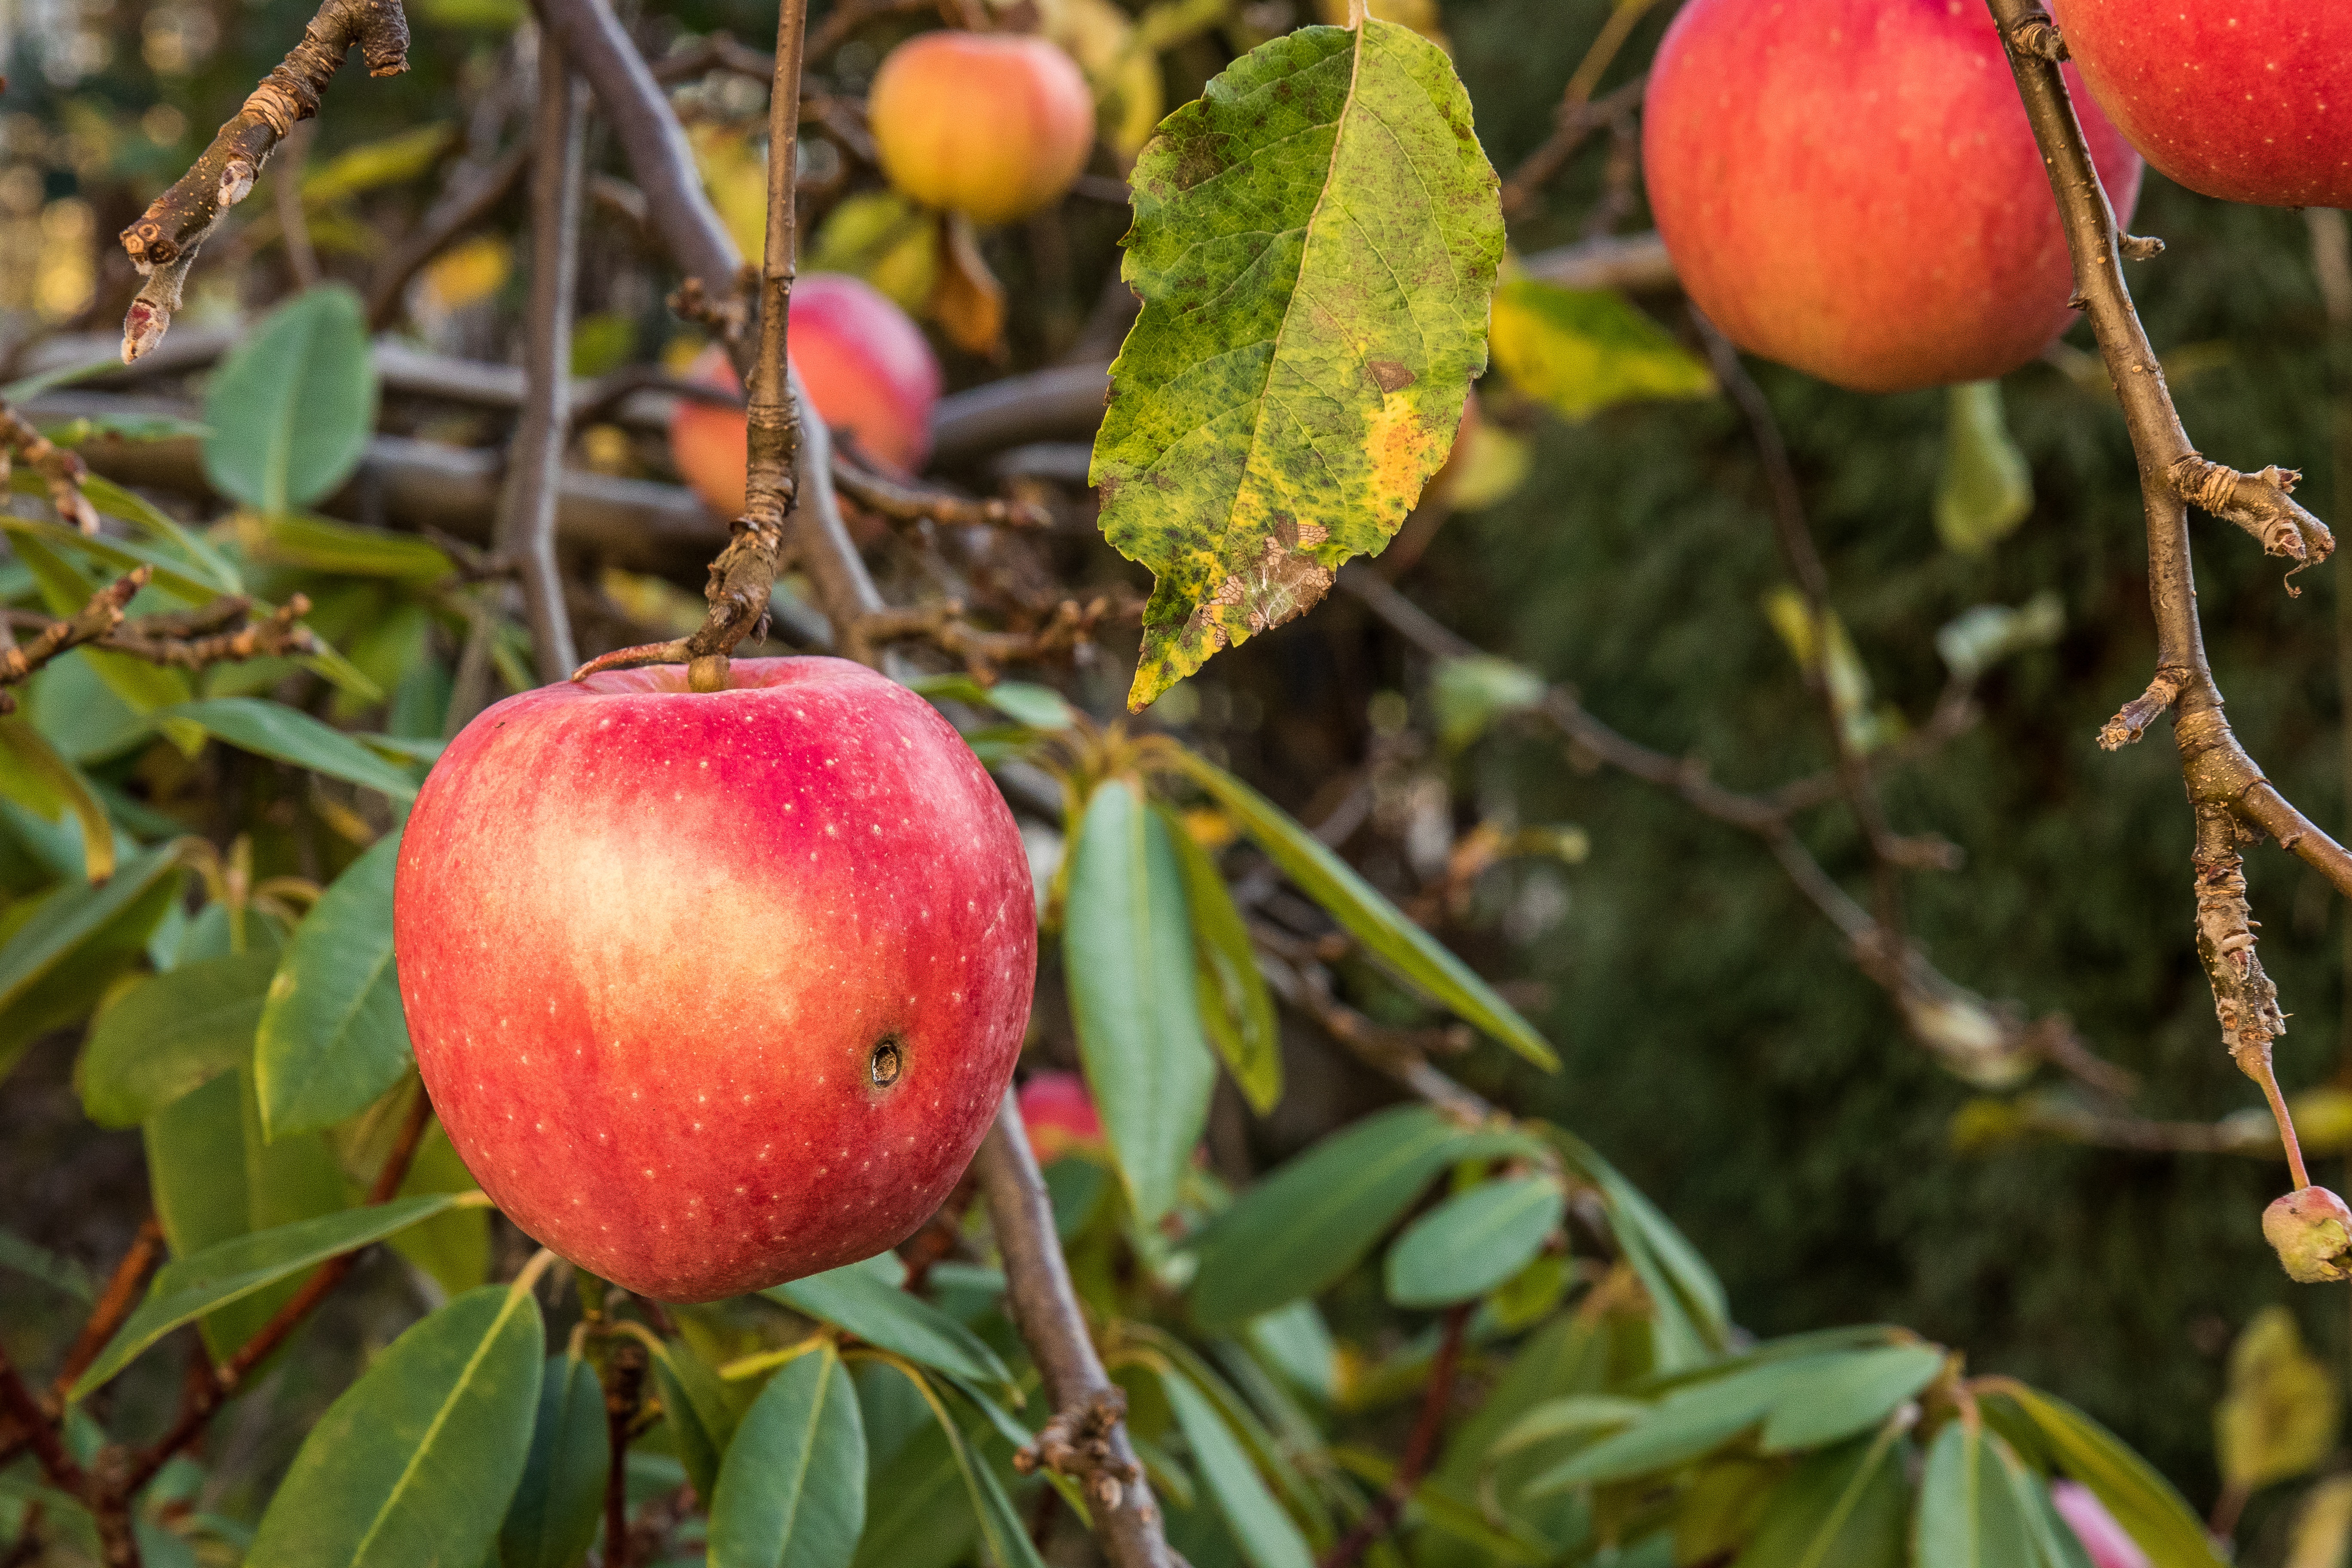
apple, tree, nature, branch, plant, fruit, leaf, flower, foliage, food, red, produce, evergreen, autumn, garden, flora, shrub, apples, autumn gold, branch with apples, fruitful apple tree, rose hip, flowering plant, rose family, land plant